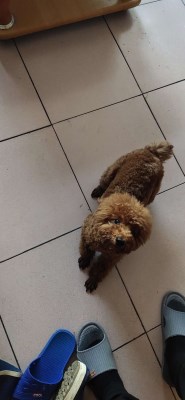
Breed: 7449-n000128-teddy